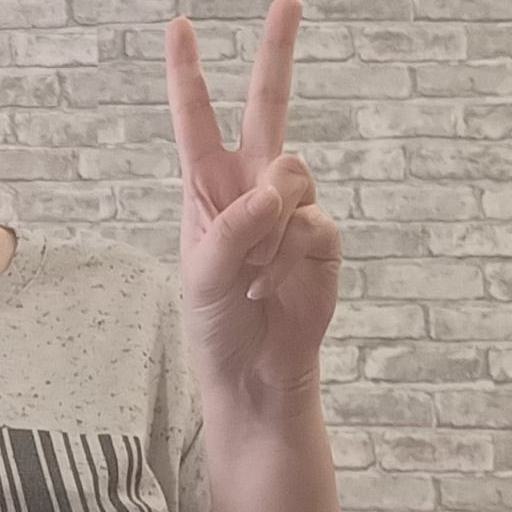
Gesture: peace